Somerville (crater)

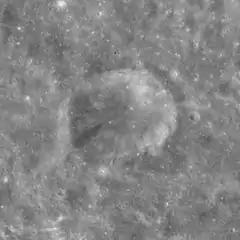
Apollo 15 mapping camera image

Somerville is a small lunar impact crater in the eastern part of the Moon. It lies to the east of the prominent crater Langrenus, and was designated Langrenus J before being given a name by the IAU. This is a roughly circular, bowl-shaped formation, with the larger but less conspicuous Langrenus H attached to the northwest rim. The rim has a protruding lip that extends slightly toward the southwest.